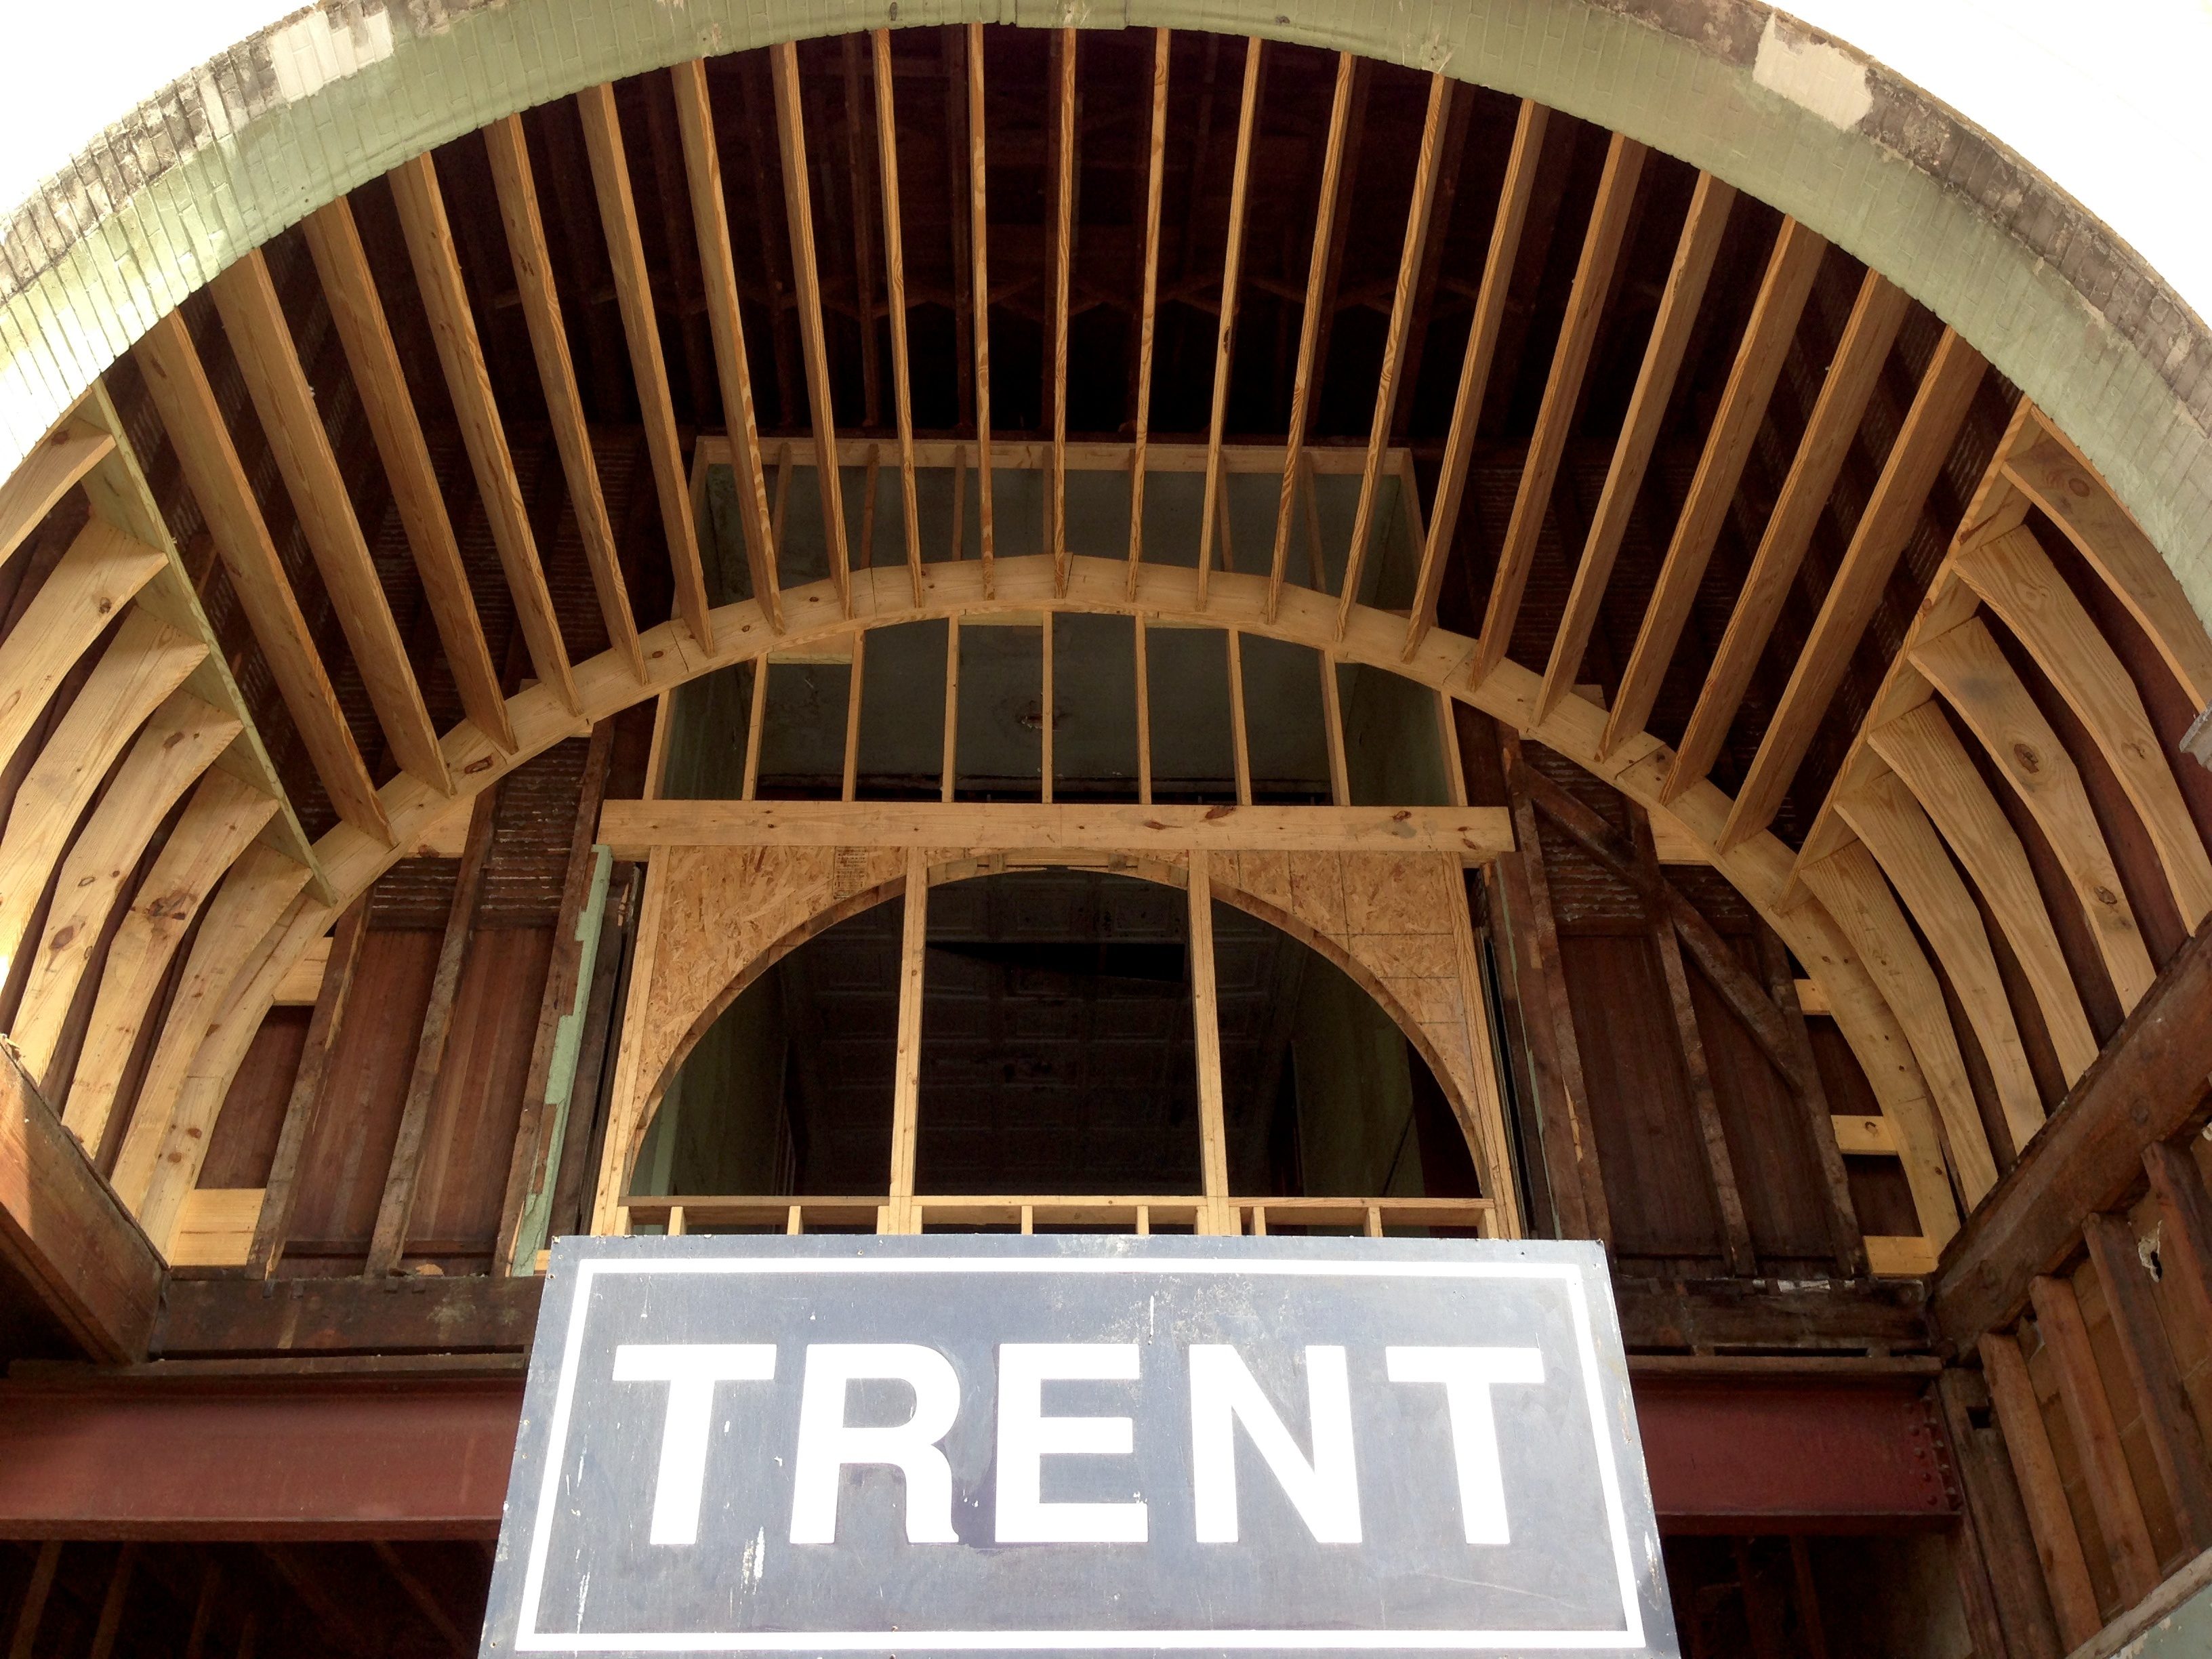
architecture, structure, wood, arch, ceiling, cool image, dome, daylighting, man made object